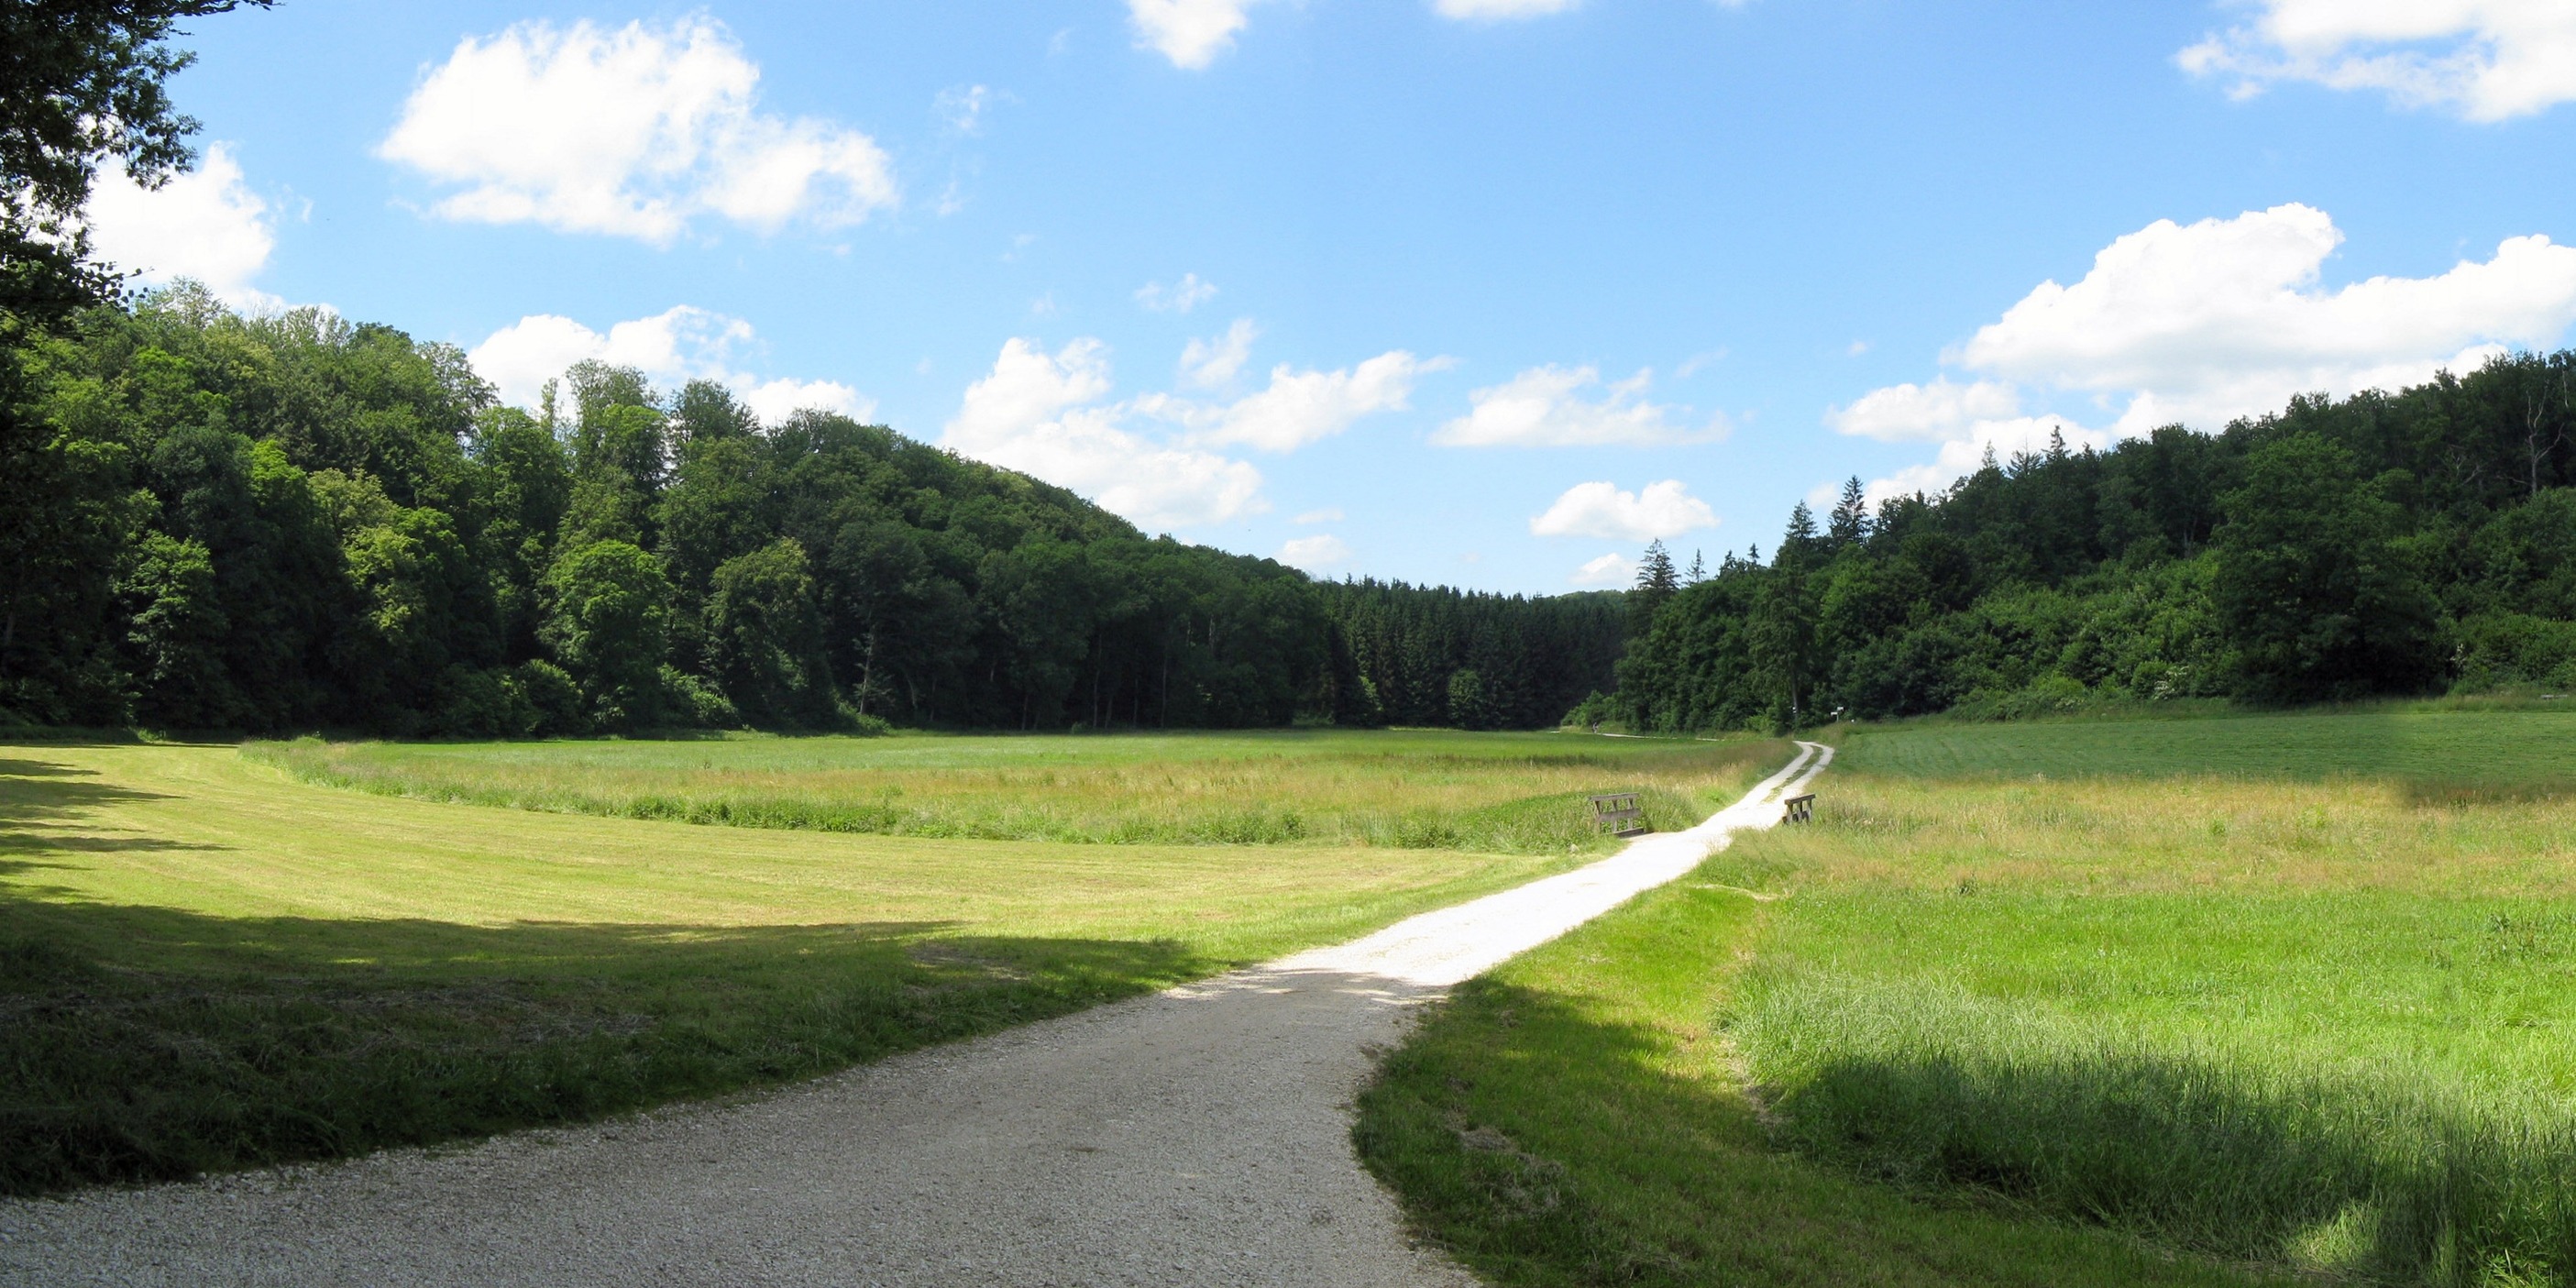
landscape, forest, grass, hiking, trail, field, lawn, meadow, prairie, hill, mountain range, summer, hike, pasture, reservoir, plain, golf course, golf club, trees, fields, grassland, plateau, germany, habitat, ecosystem, rural area, inviting, swabian alb, sport venue, land lot, lonetal, dry valley, hohlenstein